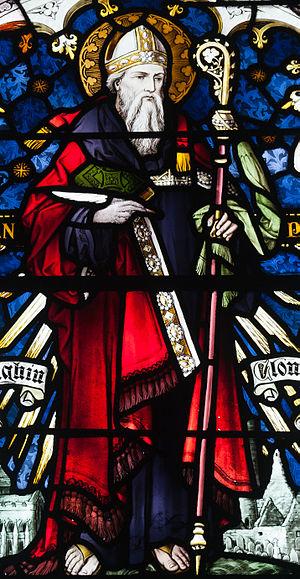
Kieran de Clonmacnoise est un moine irlandais considéré comme saint par l'Église catholique.